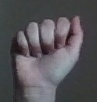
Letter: saad